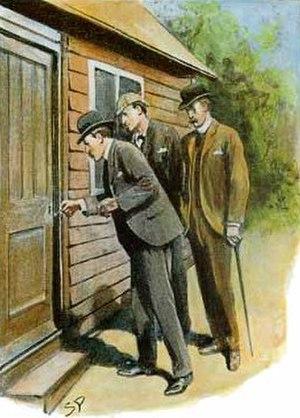
Peter le Noir, est l'une des cinquante-six nouvelles d'Arthur Conan Doyle mettant en scène le détective Sherlock Holmes. Elle est parue pour la première fois le 27 février 1904 dans l'hebdomadaire américain Collier's Weekly, avant d'être regroupée avec d'autres nouvelles dans le recueil Le Retour de Sherlock Holmes.